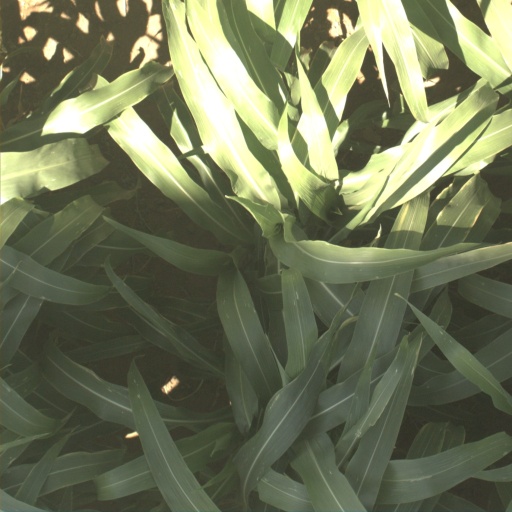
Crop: sorghum